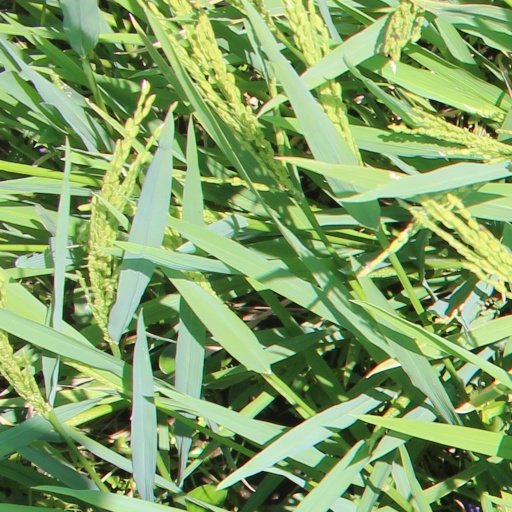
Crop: rice